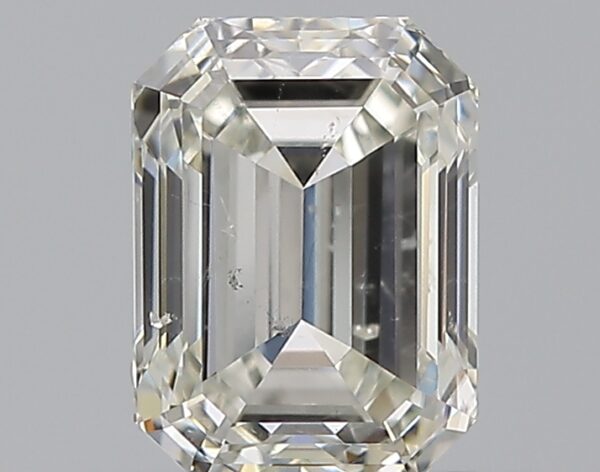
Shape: emerald
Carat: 0.71
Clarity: SI2
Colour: J
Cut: EX
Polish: EX
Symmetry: VG
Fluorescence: N
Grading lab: GIA
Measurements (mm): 5.8 x 4.3 x 2.94